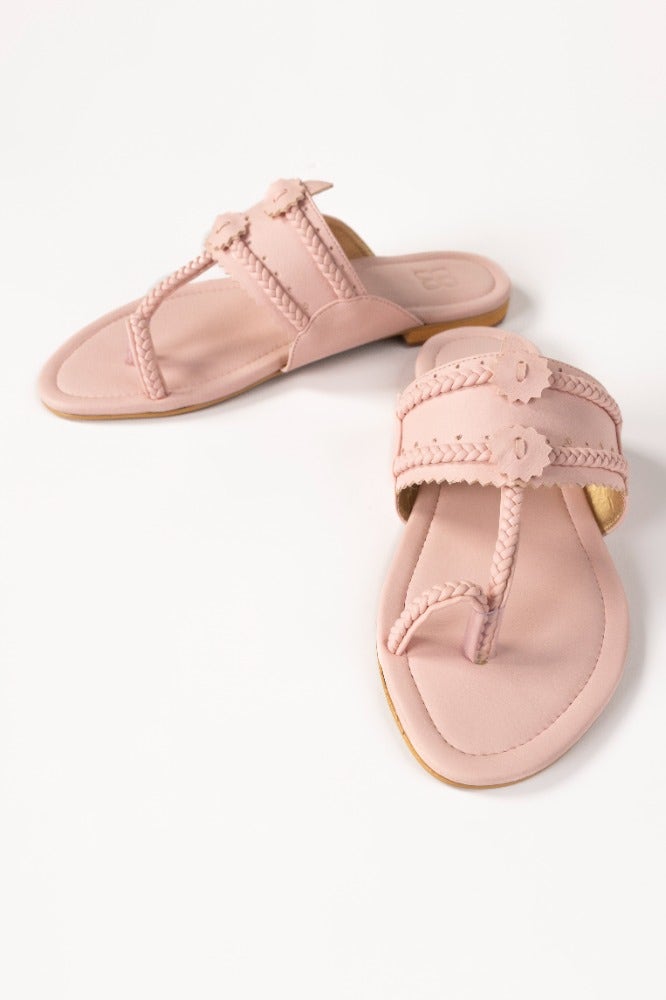
pink leather karla sandal